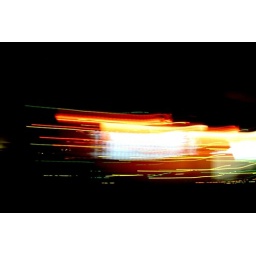
Taken out of a car window in India